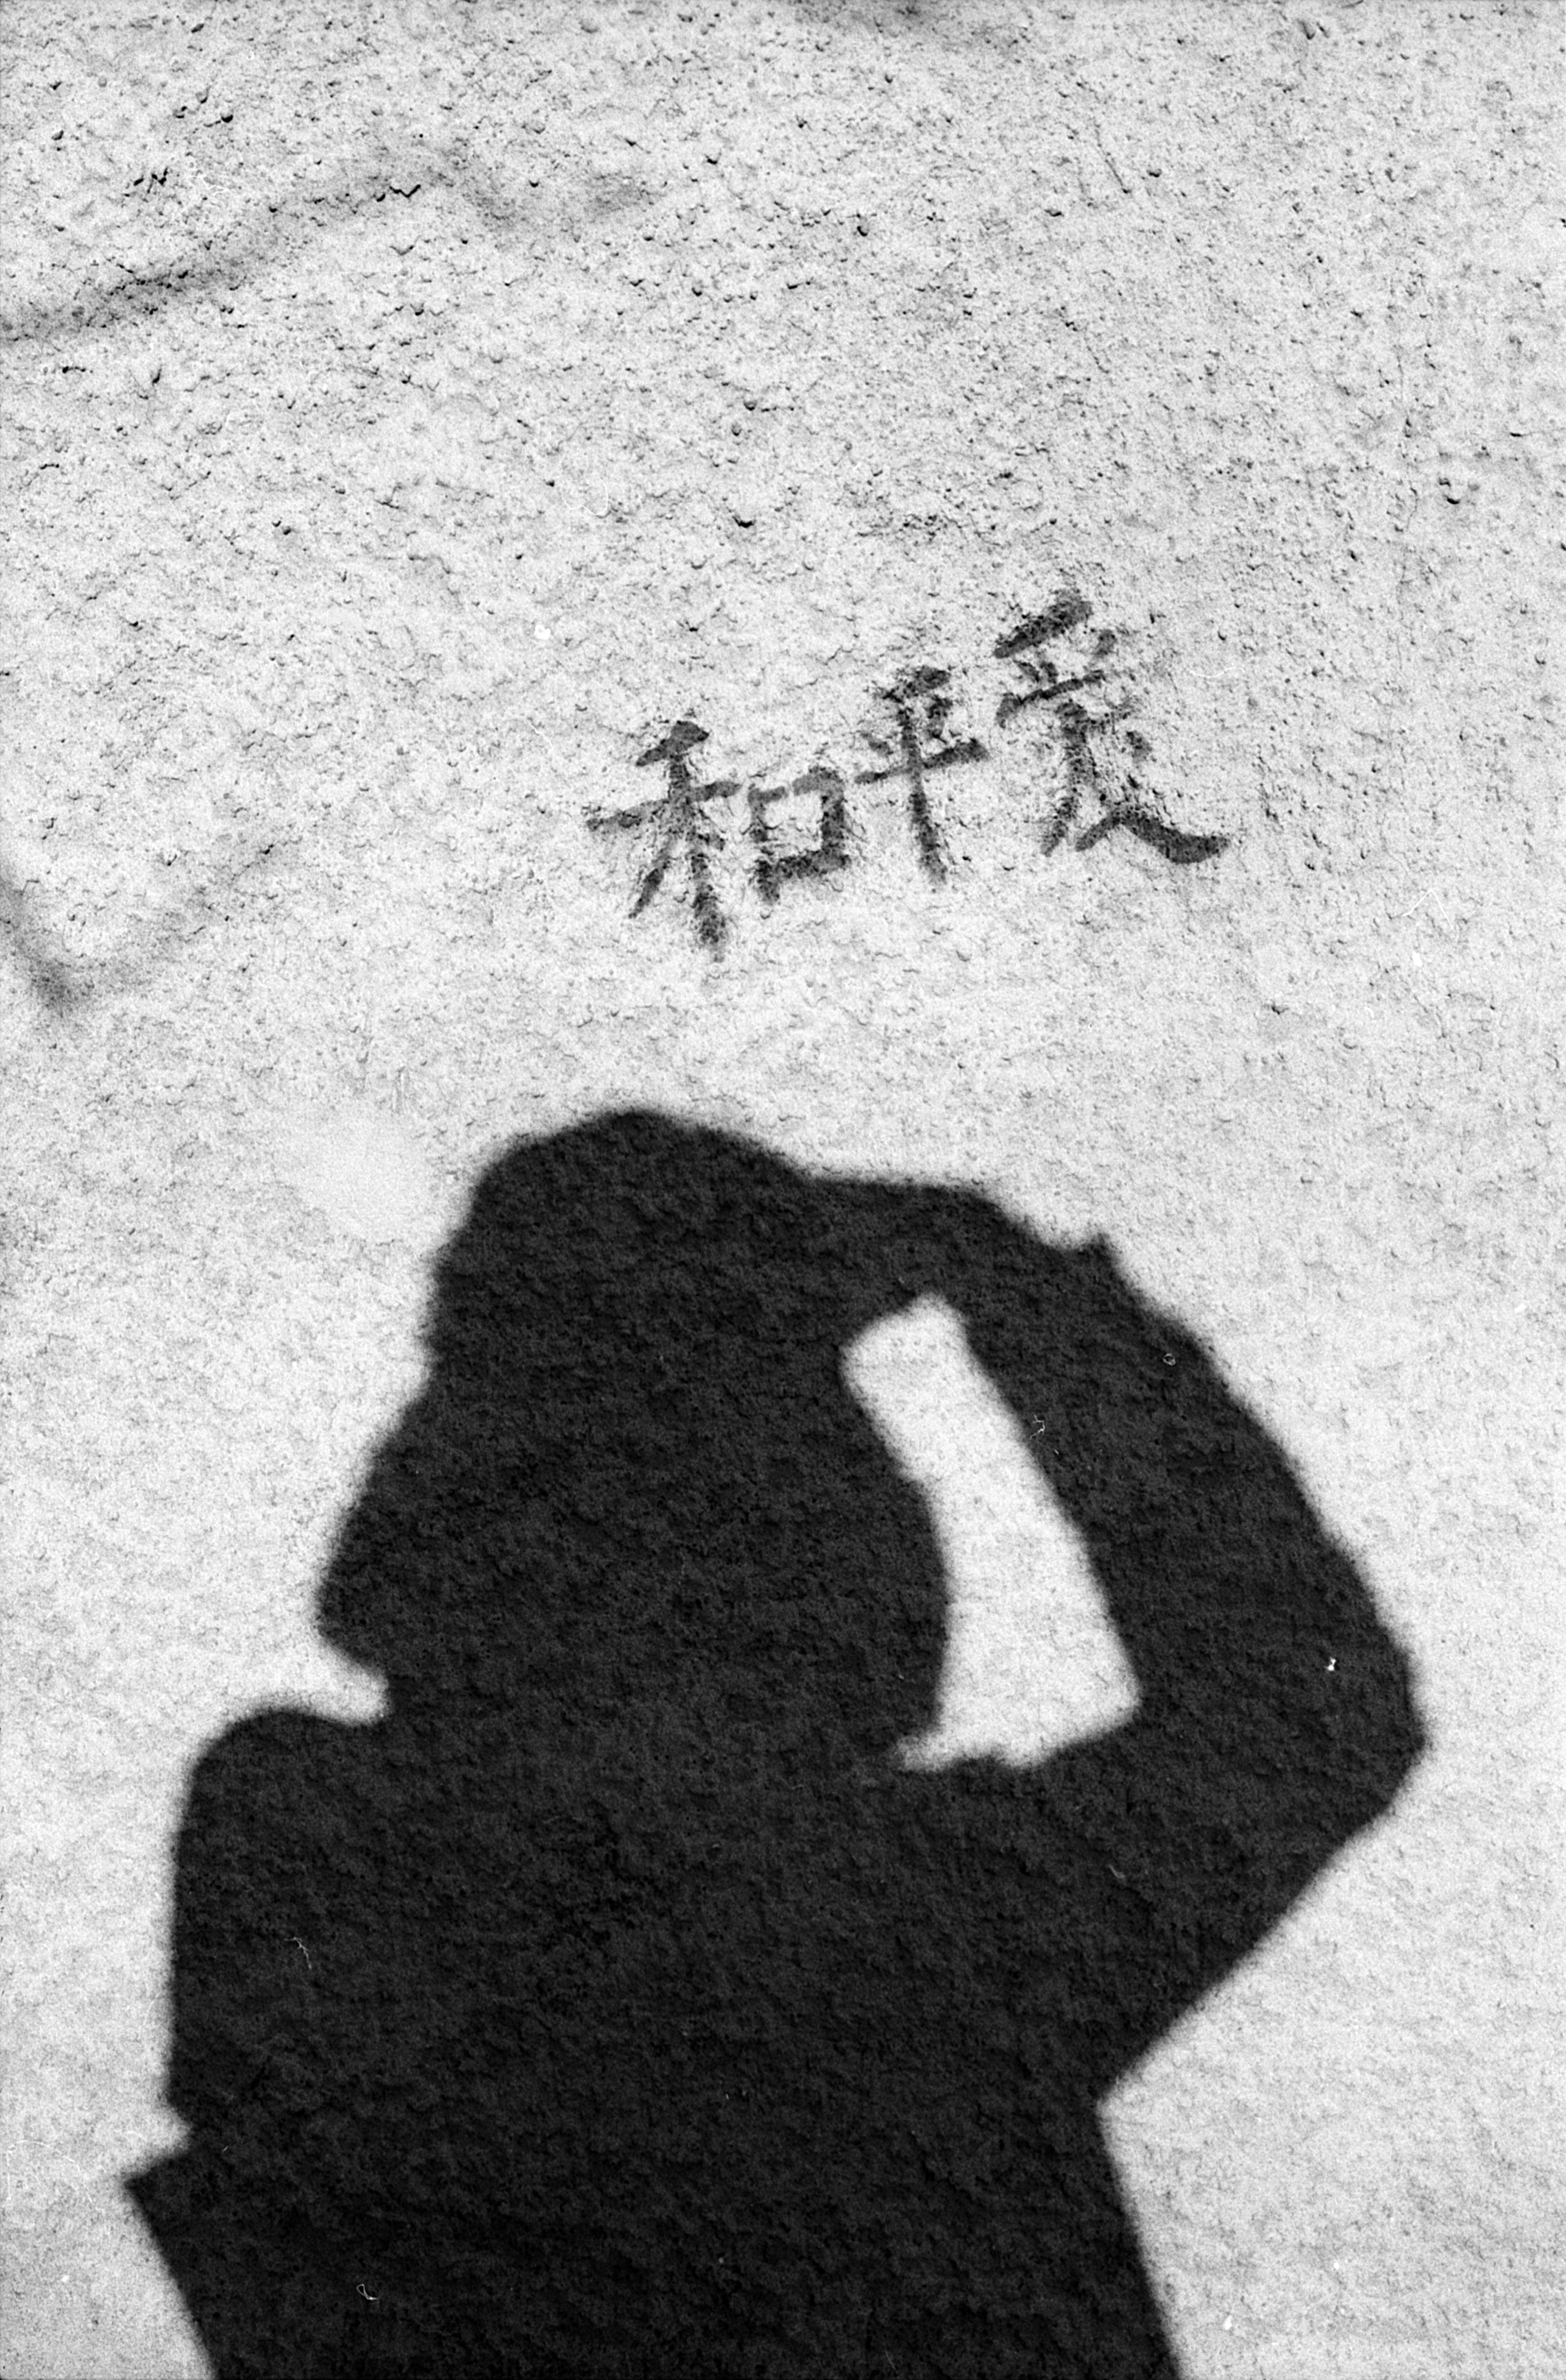
black and white, white, number, asphalt, love, chinese, shadow, peace, black, monochrome, drawing, shape, monochrome photography